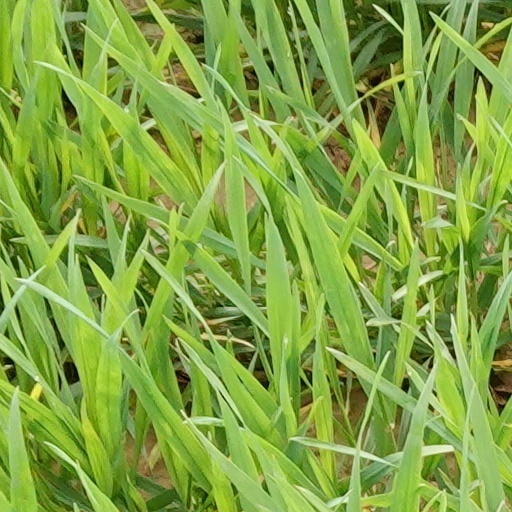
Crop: wheat